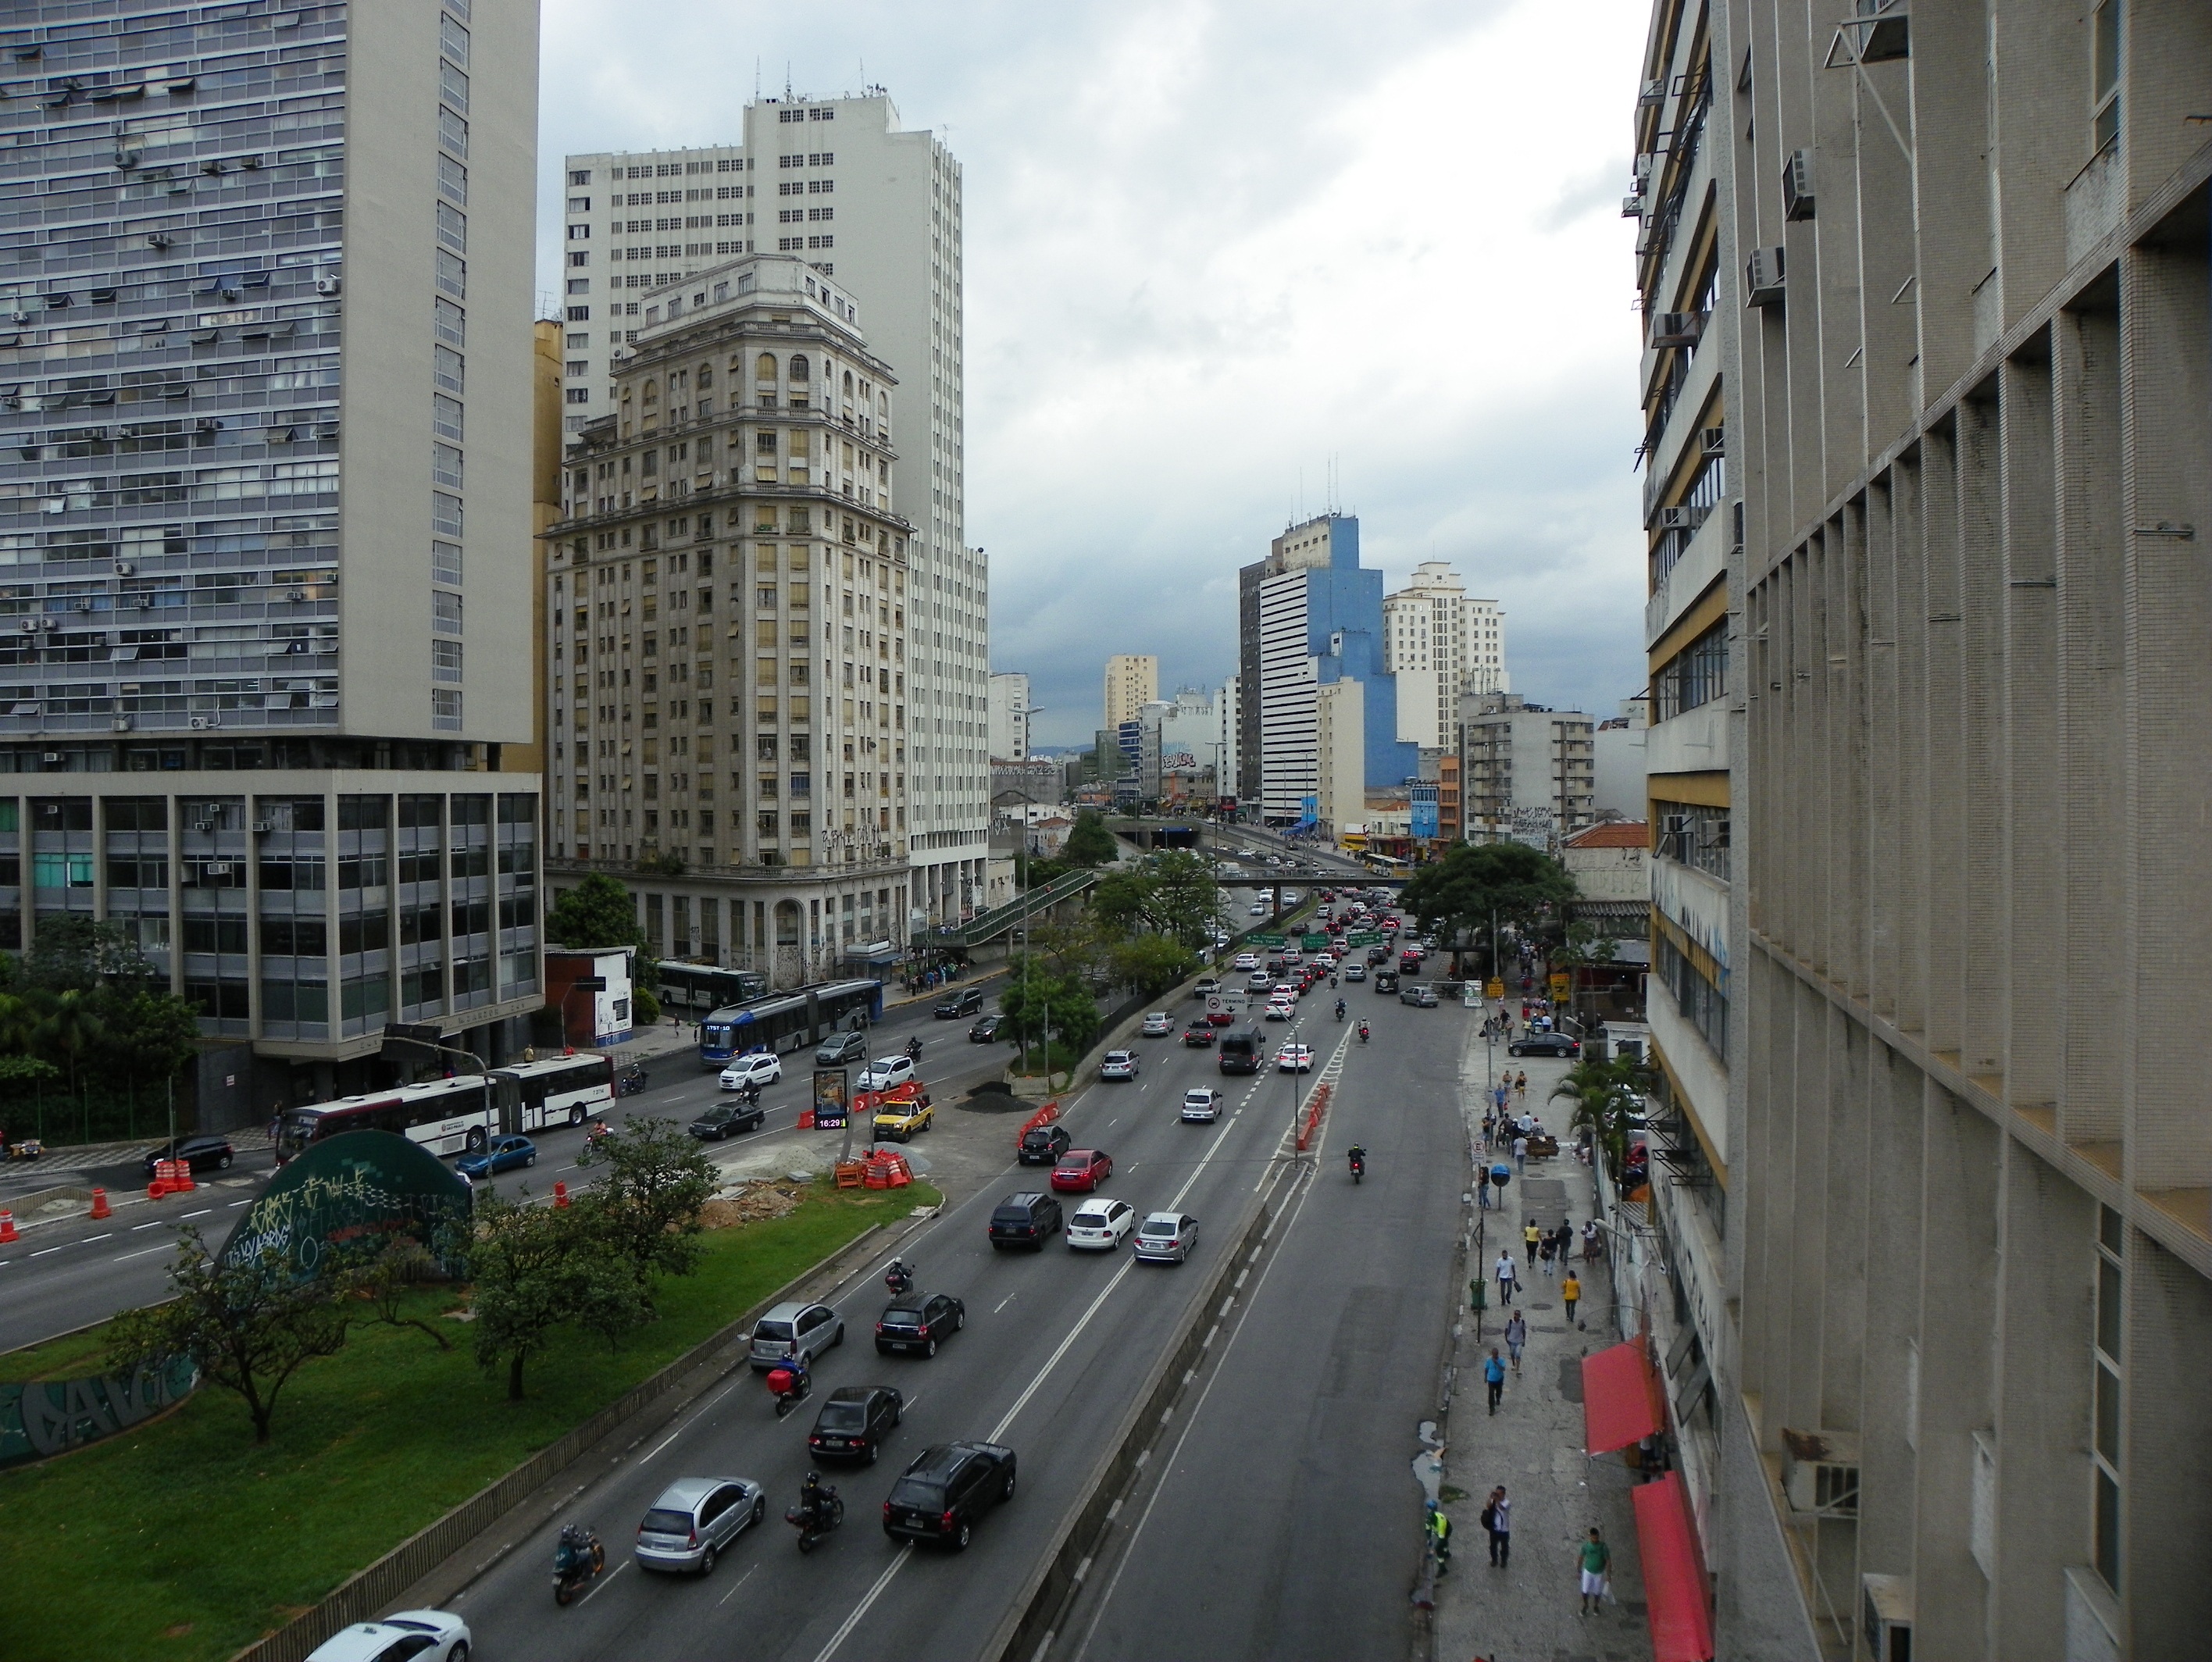
architecture, road, skyline, traffic, street, highway, city, skyscraper, overpass, cityscape, downtown, transport, lane, tower block, public transport, holidays, infrastructure, metropolis, neighbourhood, sao paulo, urban area, residential area, human settlement, metropolitan area, 23 de maio avenue